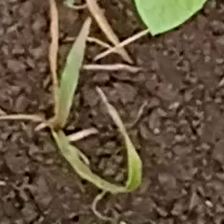
Weed species: Digitaria_SP_(Digitaria Sanguinalis )